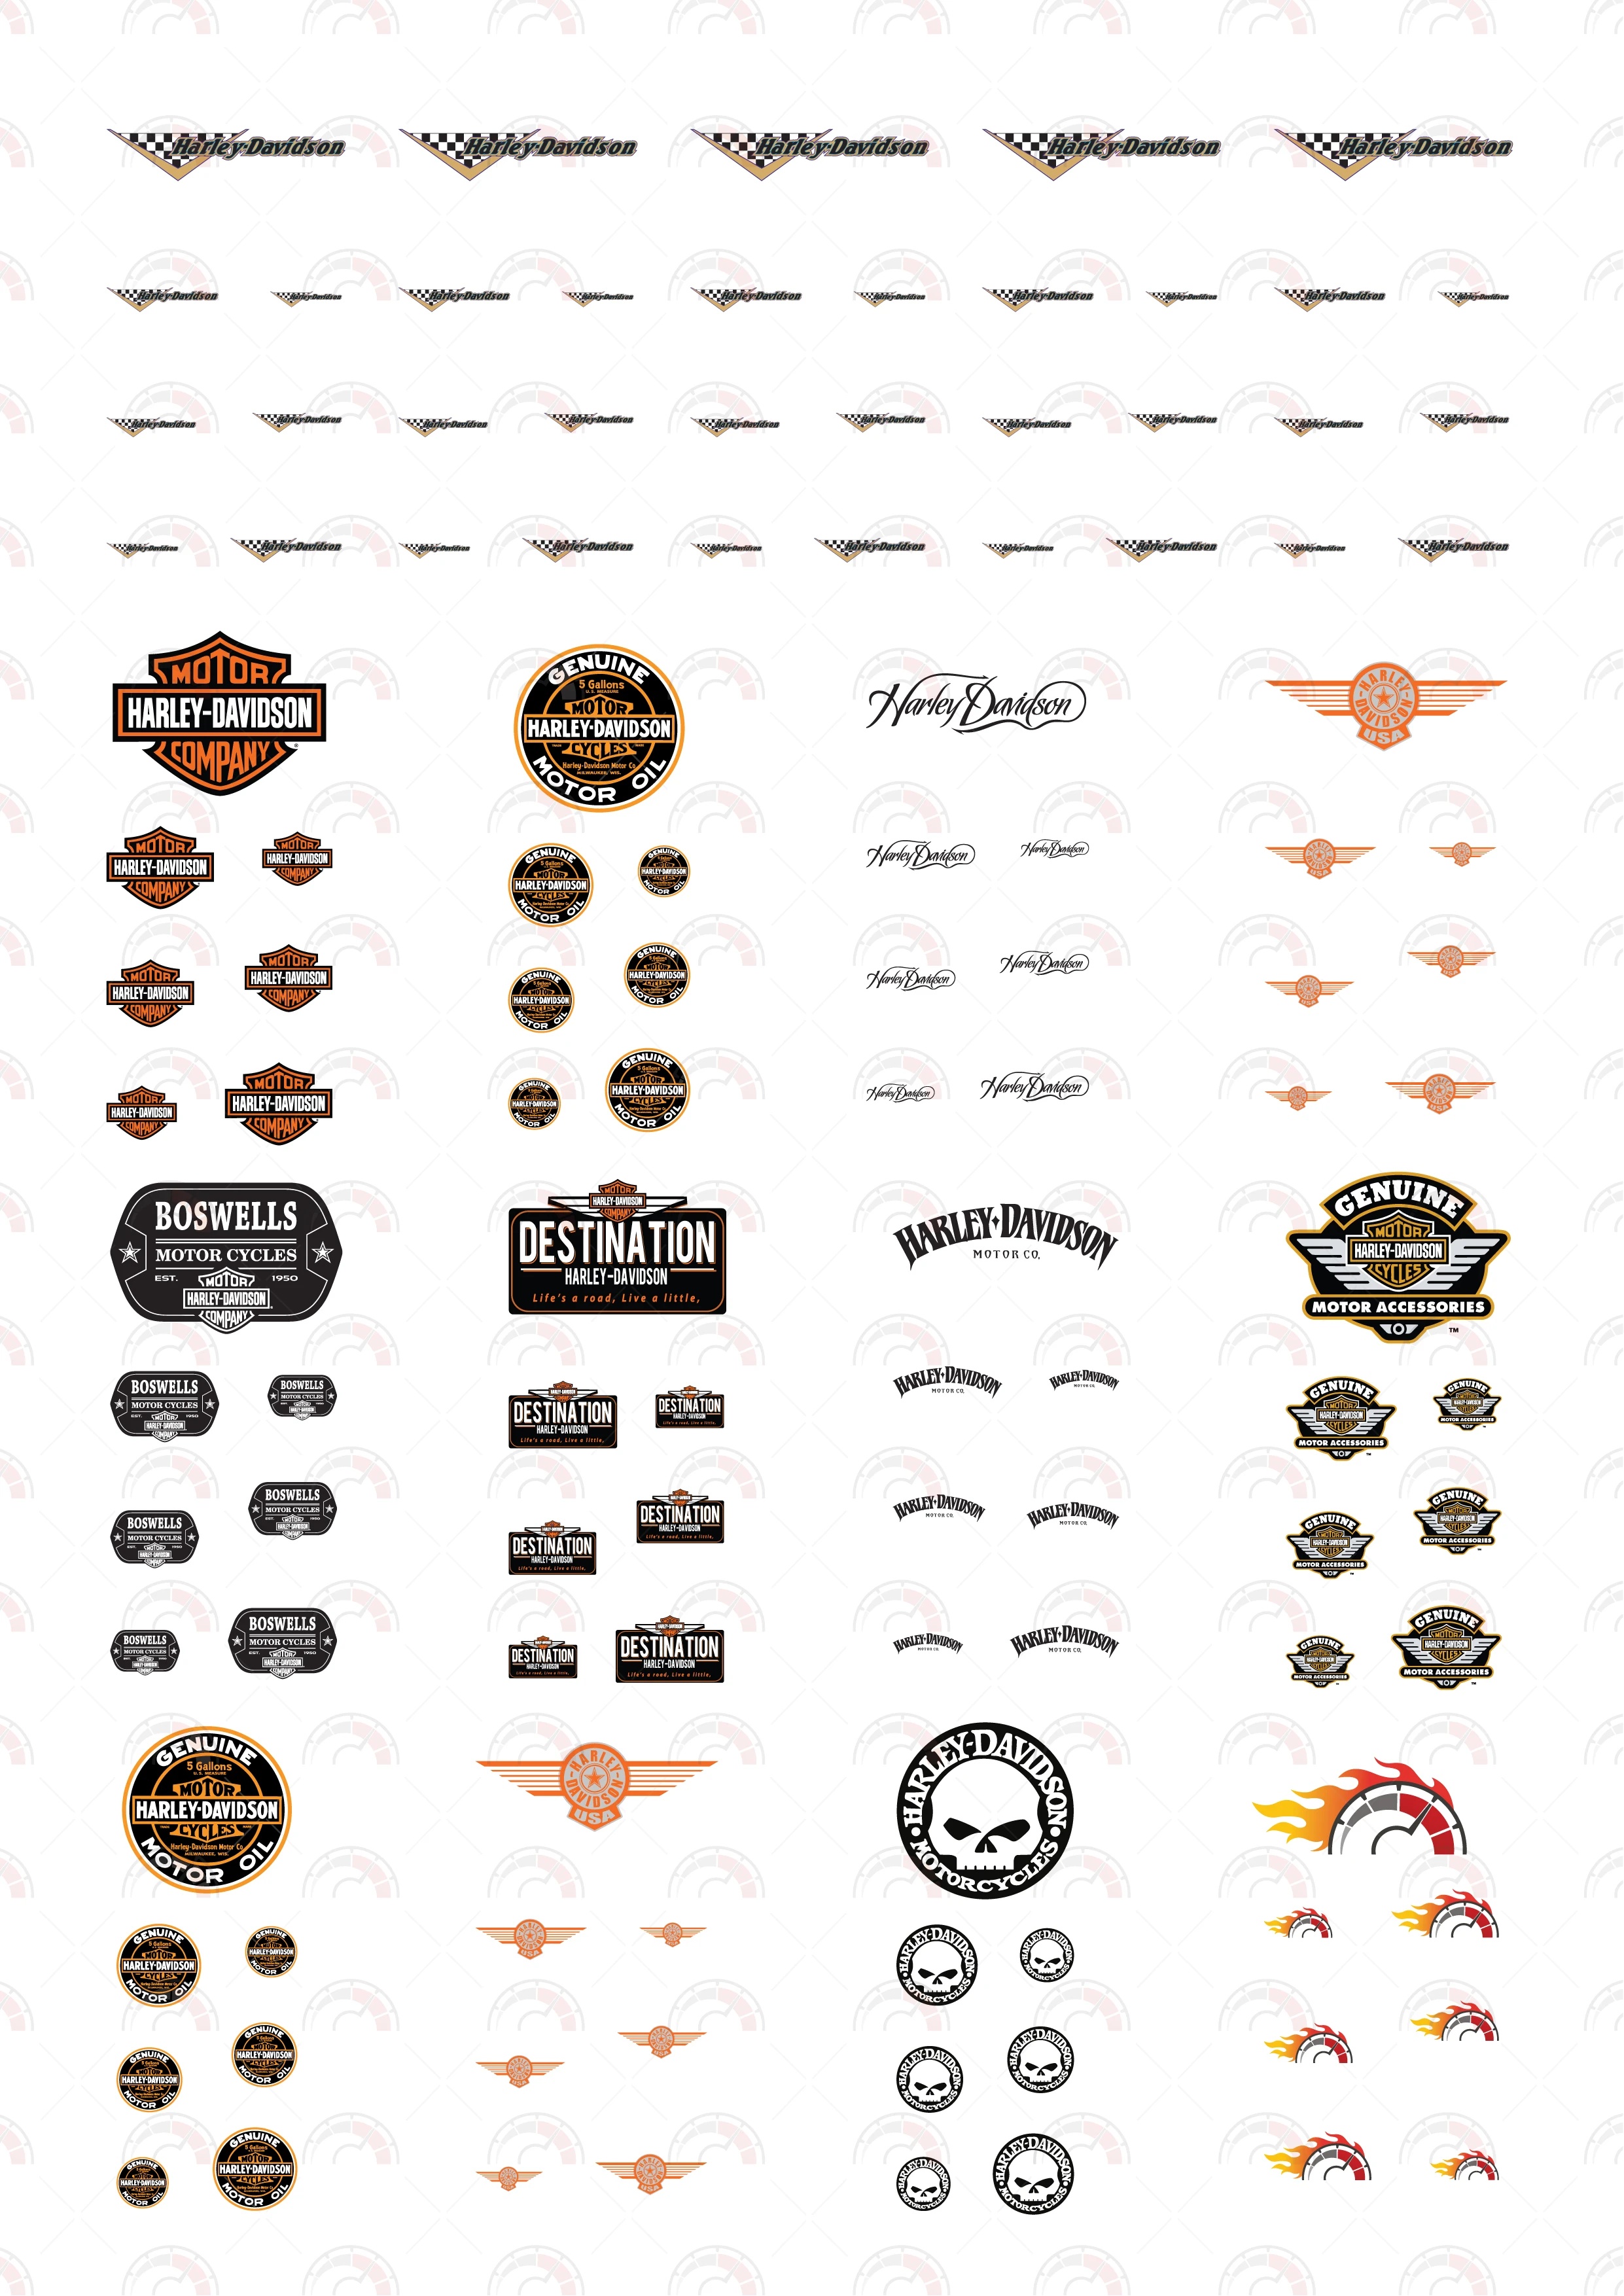
Harley Davidson Racing
Brand: Diecast_Carsales
Category: Vehicles & Parts > Vehicles > Motor Vehicles > Motor Sports Vehicles > Racing Motorcycles